Edward Howland Robinson Green

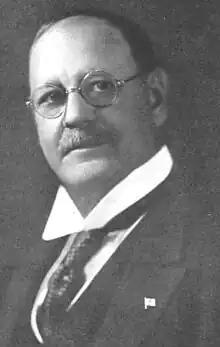
Green in 1923

Edward Howland Robinson Green (August 22, 1868 – June 8, 1936), also known as Colonel Green, was an American businessman, the only son of financier Hetty Green (the "Witch of Wall Street"). In the late 19th century, he became a political ally in the Republican Party of William Madison McDonald, a prominent African-American politician.